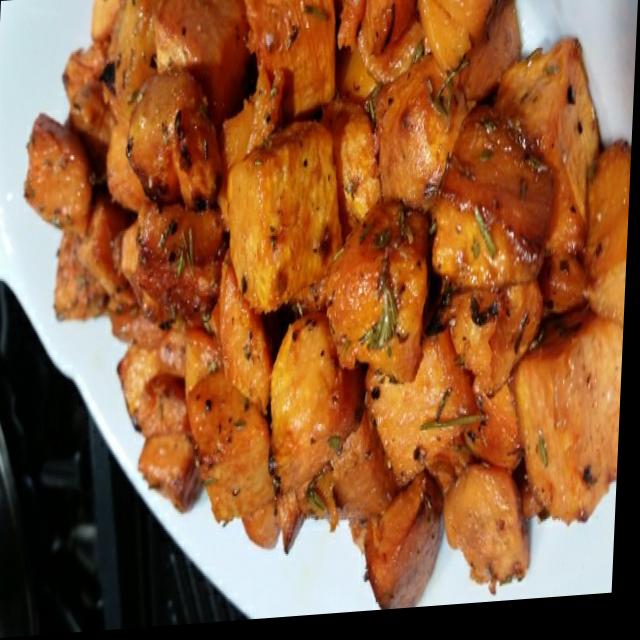
Dish: aloo_masala